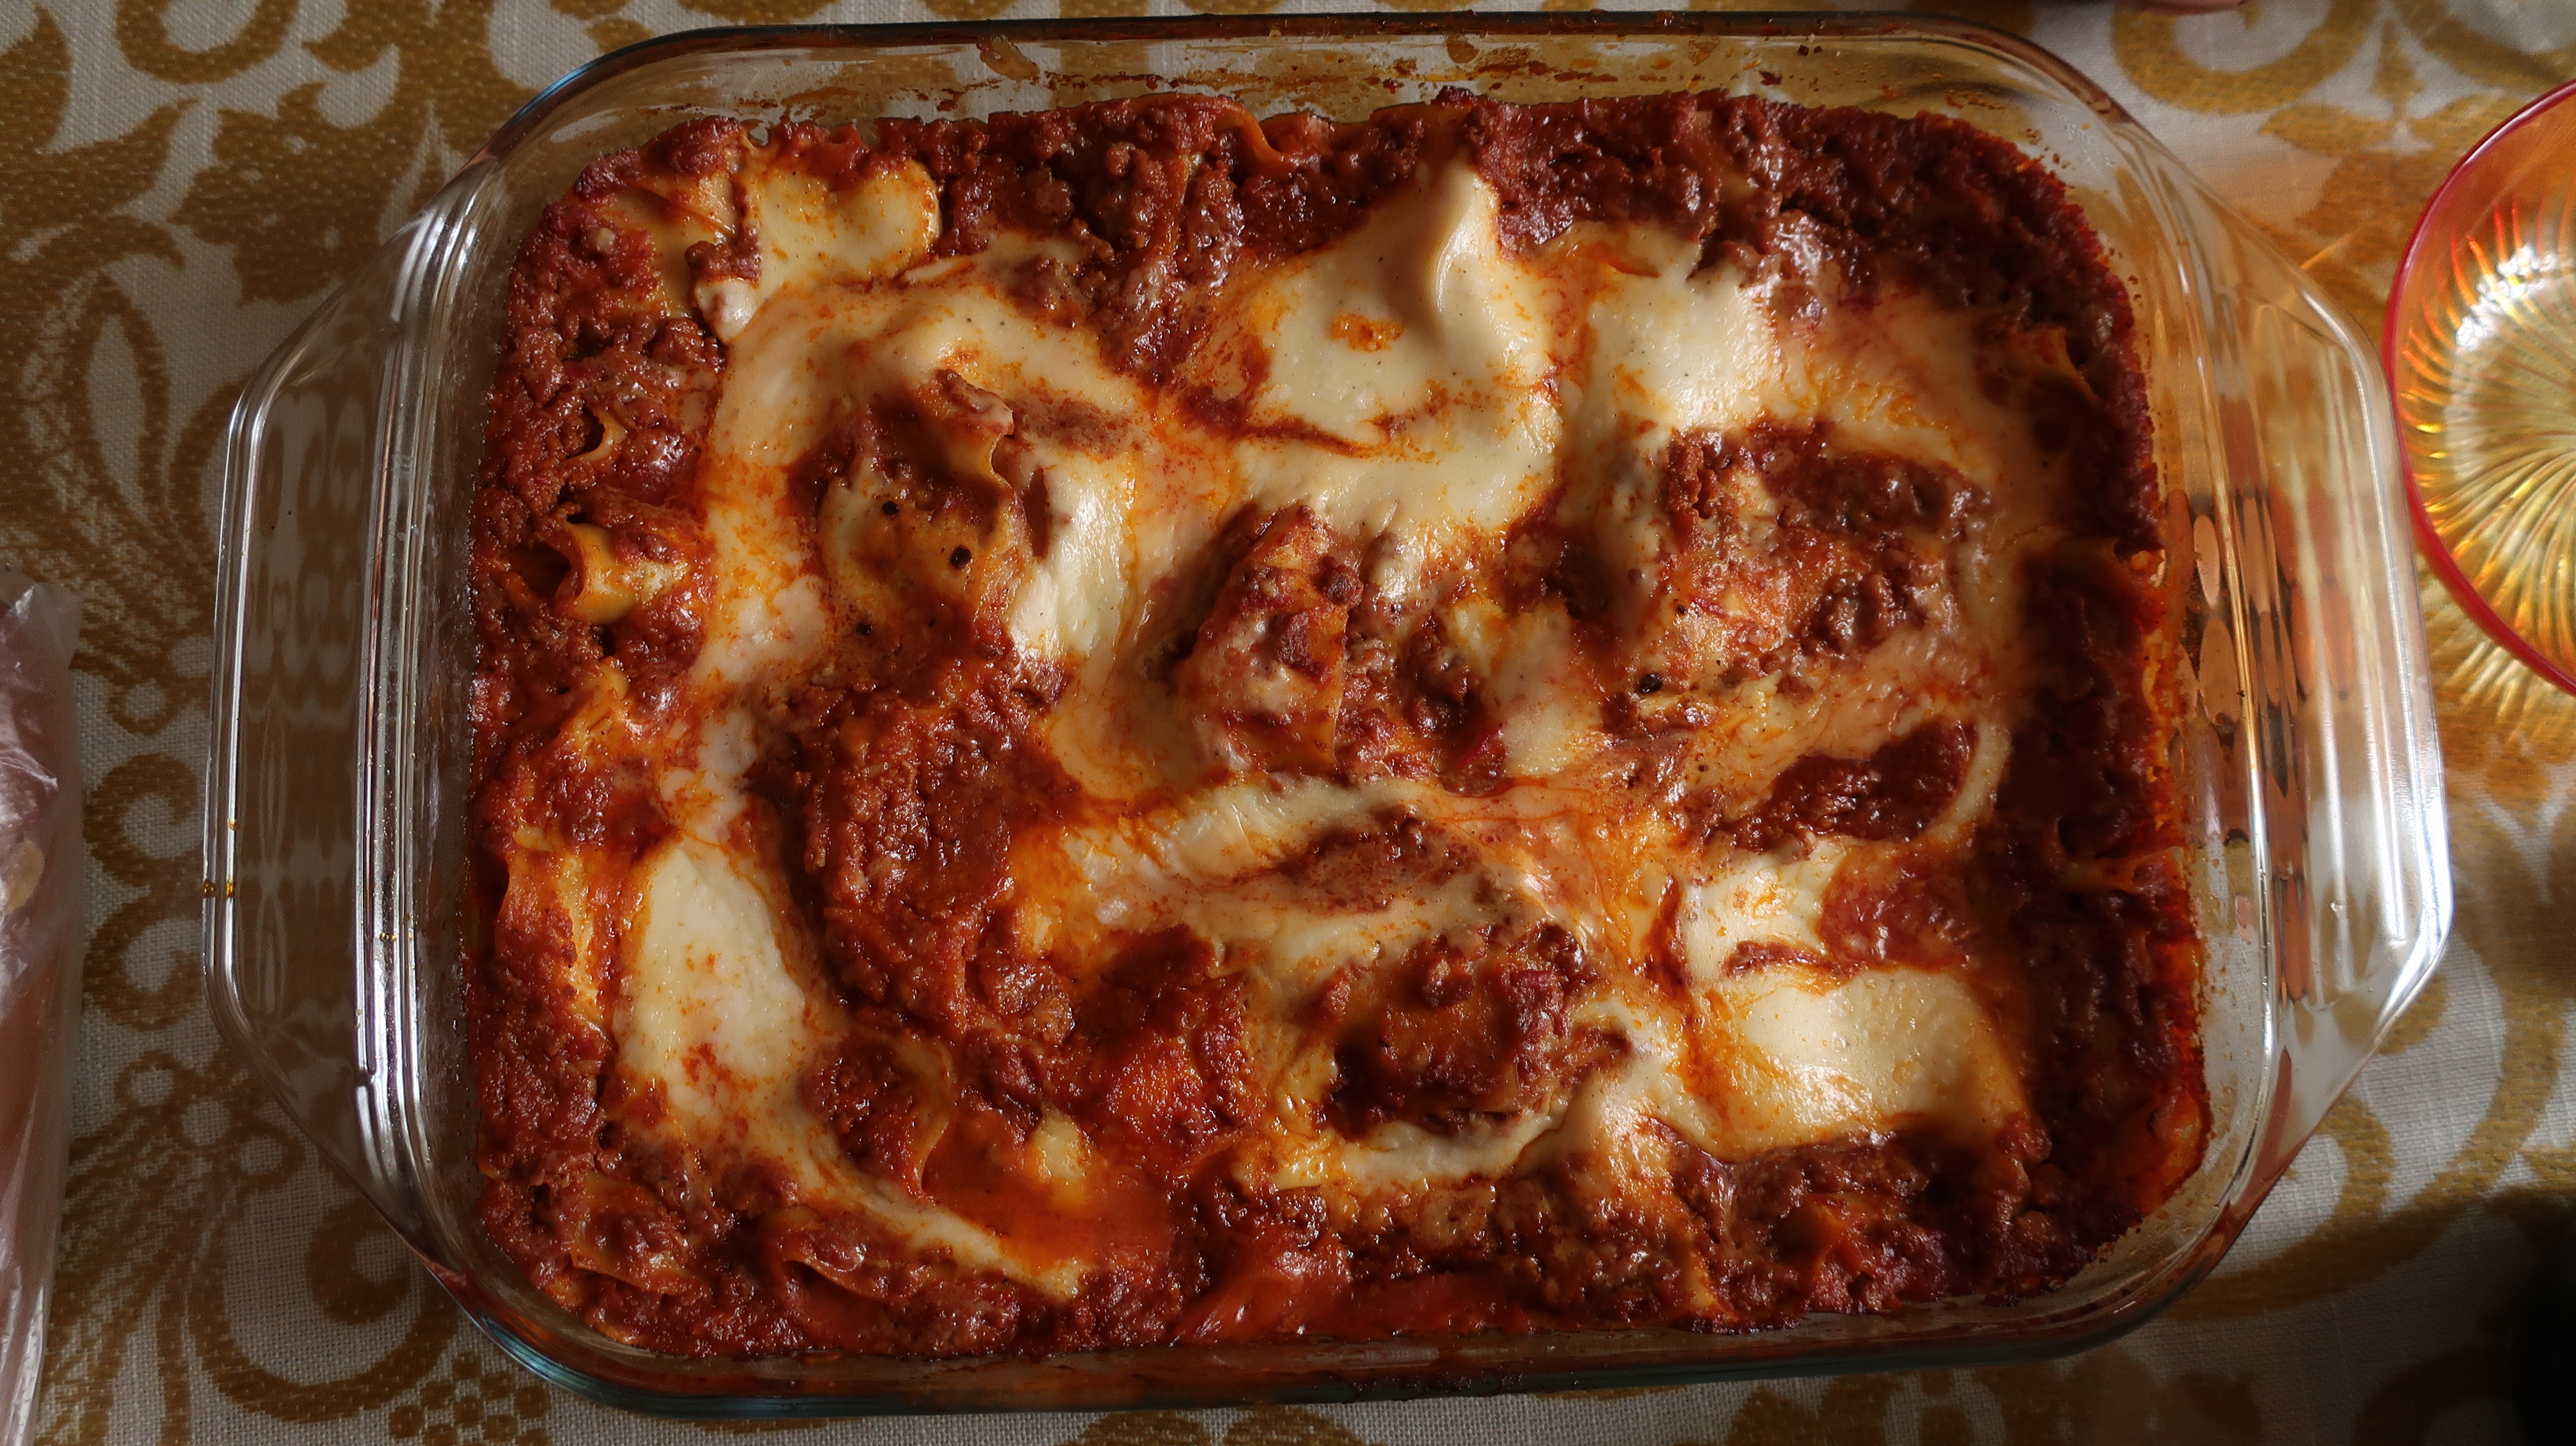
shop, dish, meal, food, fresh, market, kitchen, beef, steak, grocery, raw, butchery, retail, deli, butcher, beef steak, wrapped, protein, uncooked, flesh, sirloin, cuisine, ingredient, staple food, lasagne, parmigiana, moussaka, produce, comfort food, recipe, italian food, strata, meat, american food, Zapiekanka, side dish, dessert